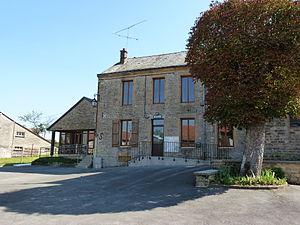
Baâlons est une commune française, située dans le département des Ardennes en région Grand Est.